Heathenry (new religious movement)

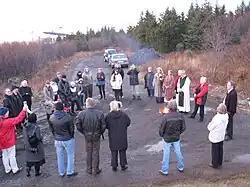
A 2009 blót held by Heathens in Iceland

In Sweden, the first Heathen groups developed in the 1970s; early examples included the Breidablikk-Gildet (Guild of Breidablikk) founded in 1975 and the Telge Fylking founded in 1987, the latter of which diverged from the former by emphasising a non-racialist interpretation of the religion. In 1994, the Sveriges Asatrosamfund (Swedish Asatru Assembly) was founded, growing to become the largest Heathen organisation in the country. The first Norwegian Heathen group, Blindern Åsatrulag, was established as a student group at the University of Oslo in the mid-1980s, while the larger Åsatrufellesskapet Bifrost was established in 1996; after a schism in that group, the Foreningen Forn Sed, now Forn Sed Norge, was formed in 1998. In Denmark, a small group was founded near to Copenhagen in 1986, however a wider Heathen movement would not appear until the 1990s, when a group calling itself Forn Siðr developed.